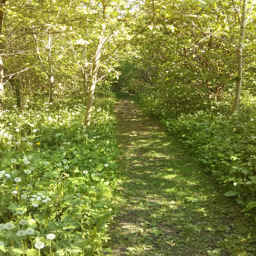
a magical footpath , the hidden path that led to their hill , known only by person .